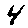
Label: 4